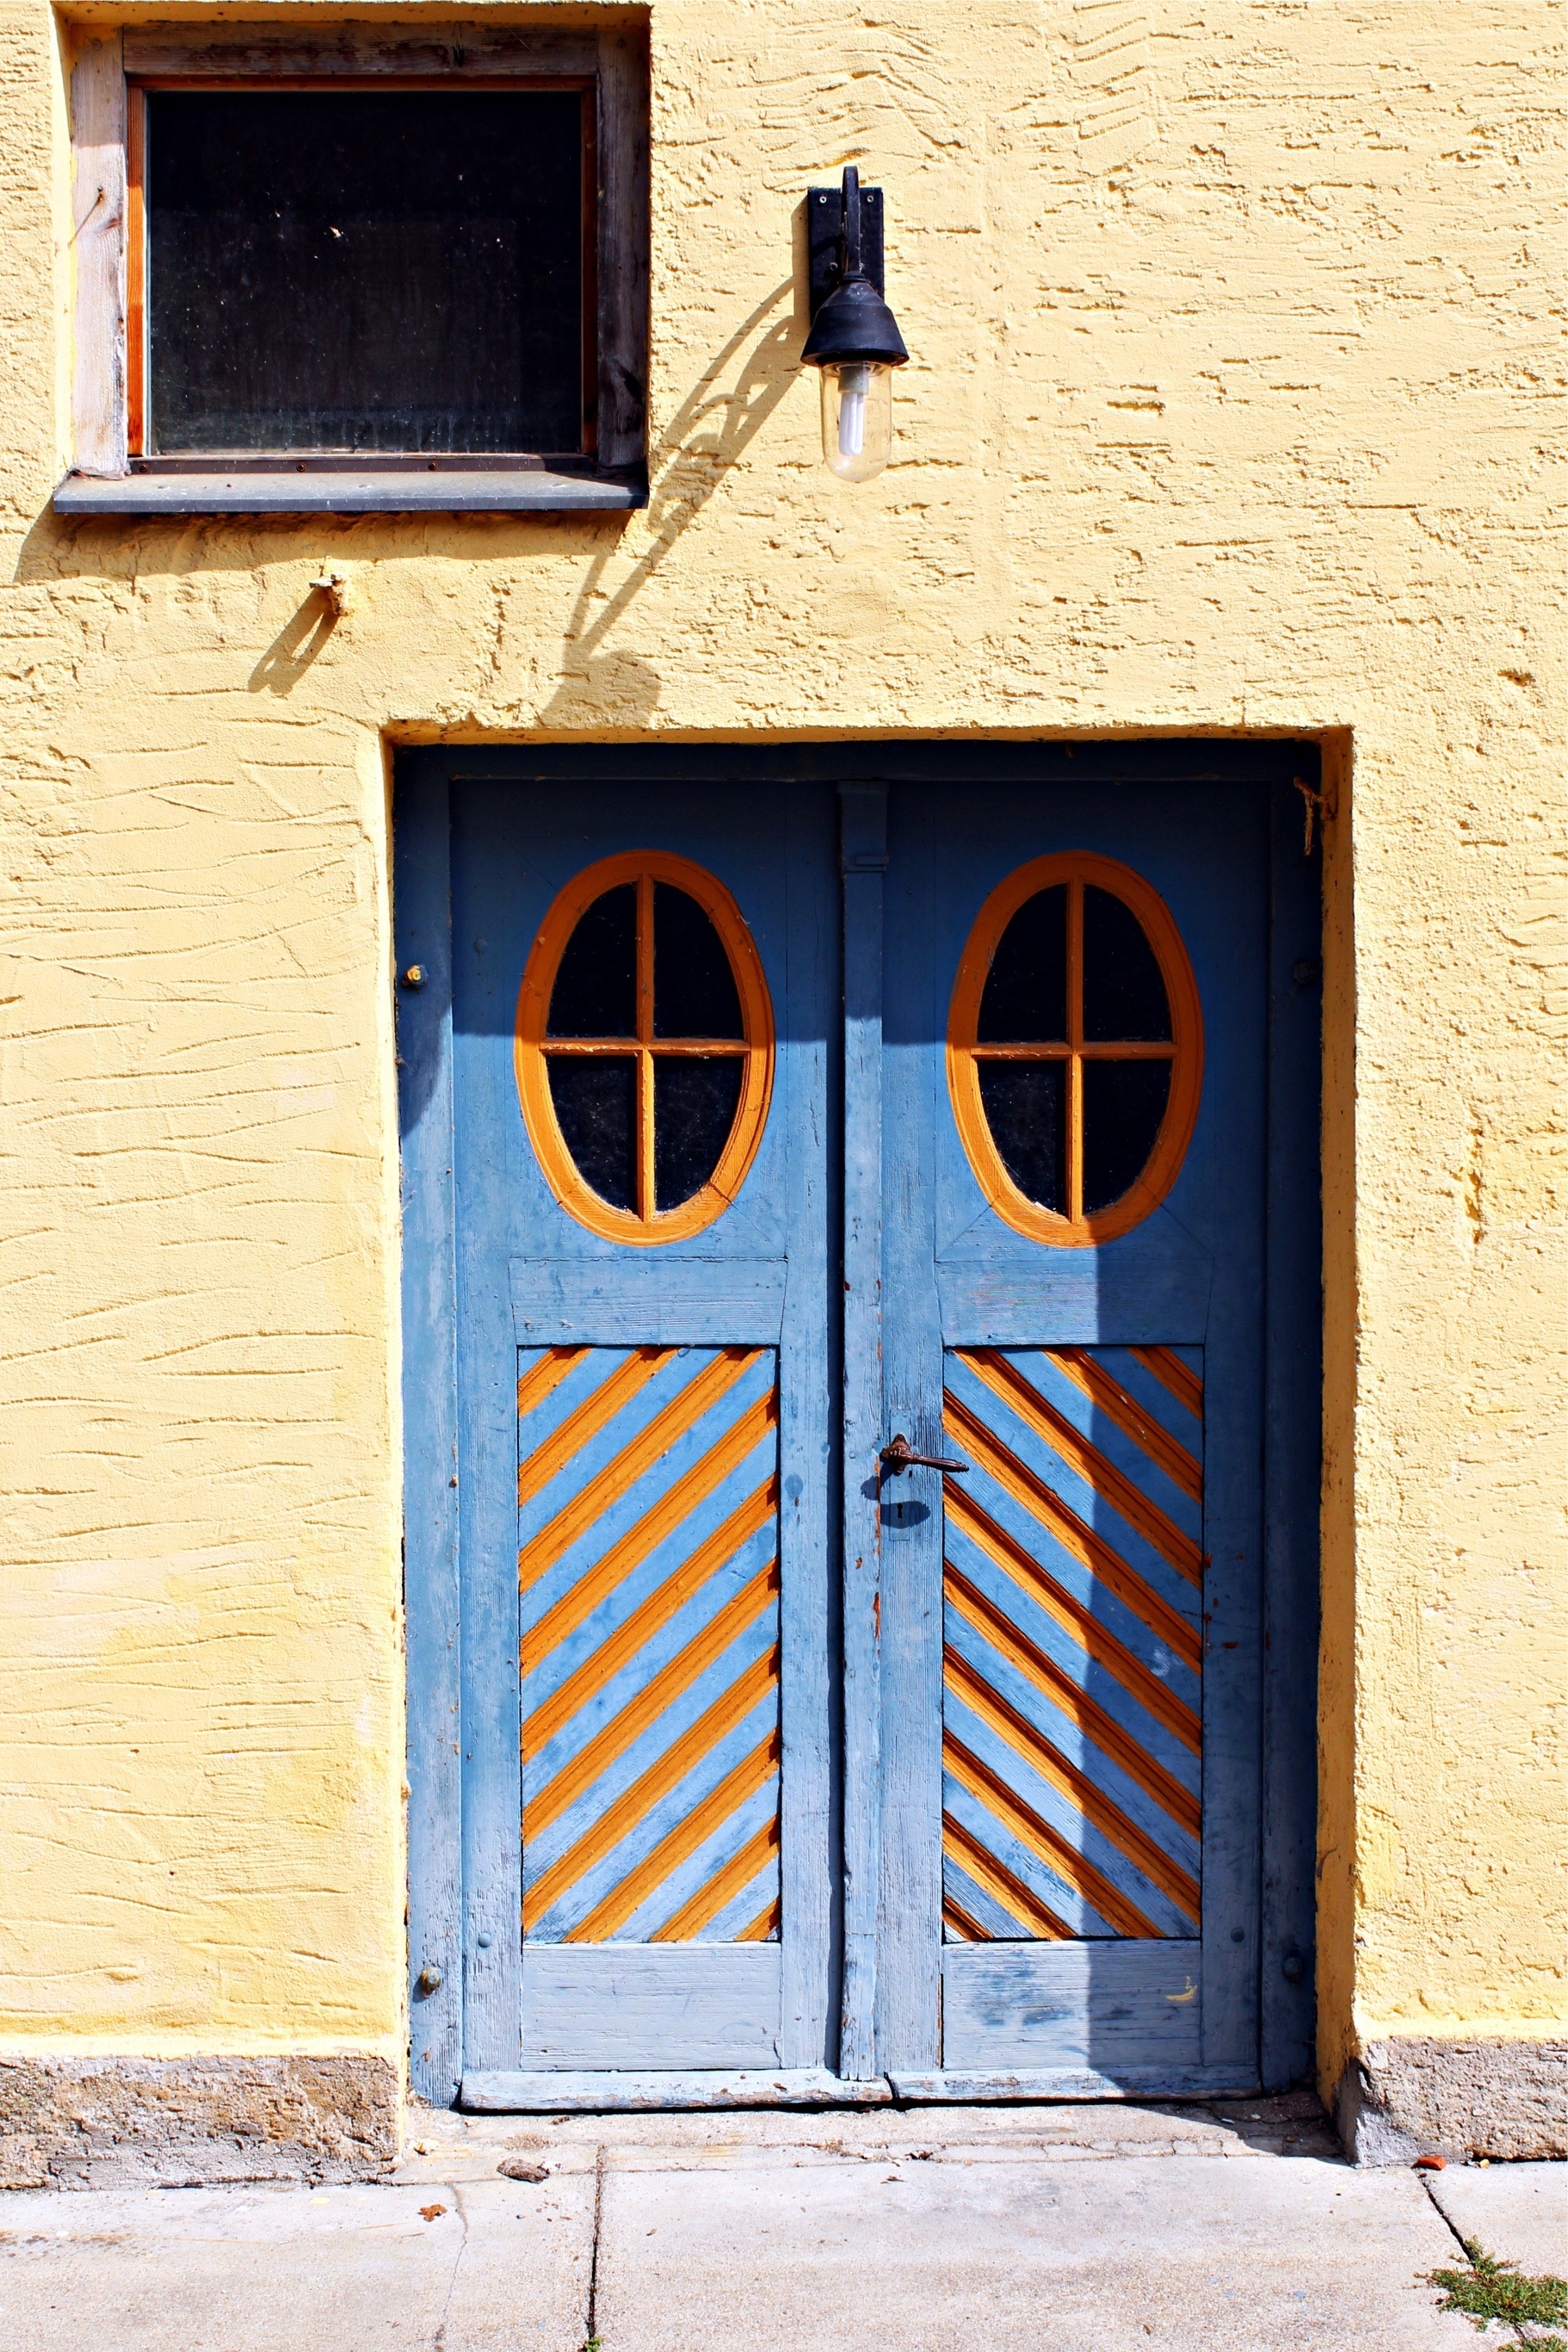
wood, window, old, wall, red, color, facade, blue, lighting, door, goal, wooden door, shape, access, input, house entrance, window covering, wing gate, hinged doors